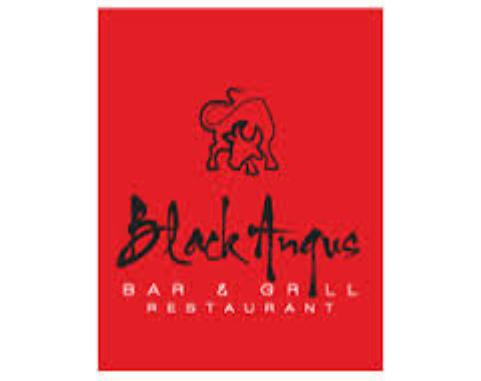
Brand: Black Angus Steakhouse
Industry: Food